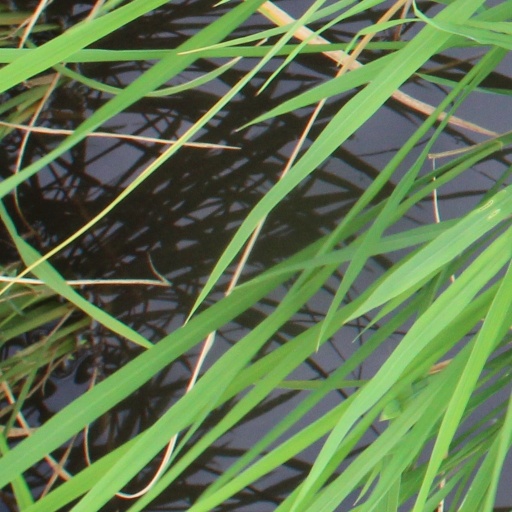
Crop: rice